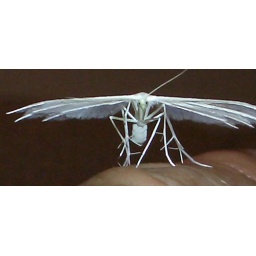
A white Plume moth that moved in my house for a few days.